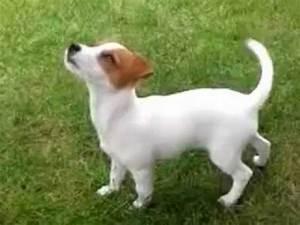
dog